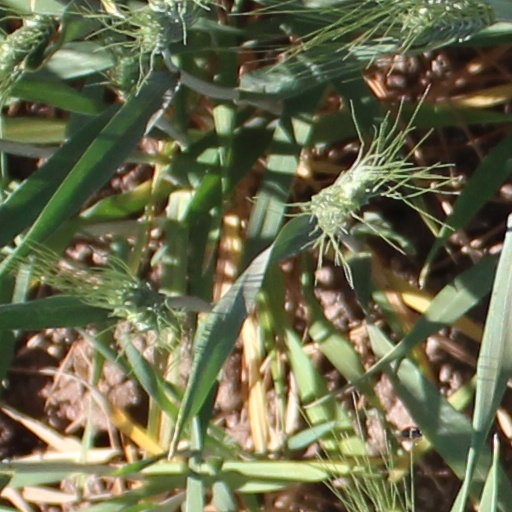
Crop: wheat